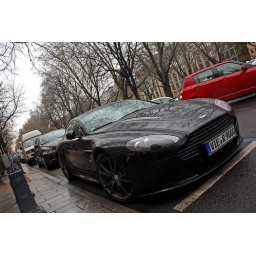
Just a lovely car to see in real life. Appropriate plate too xD